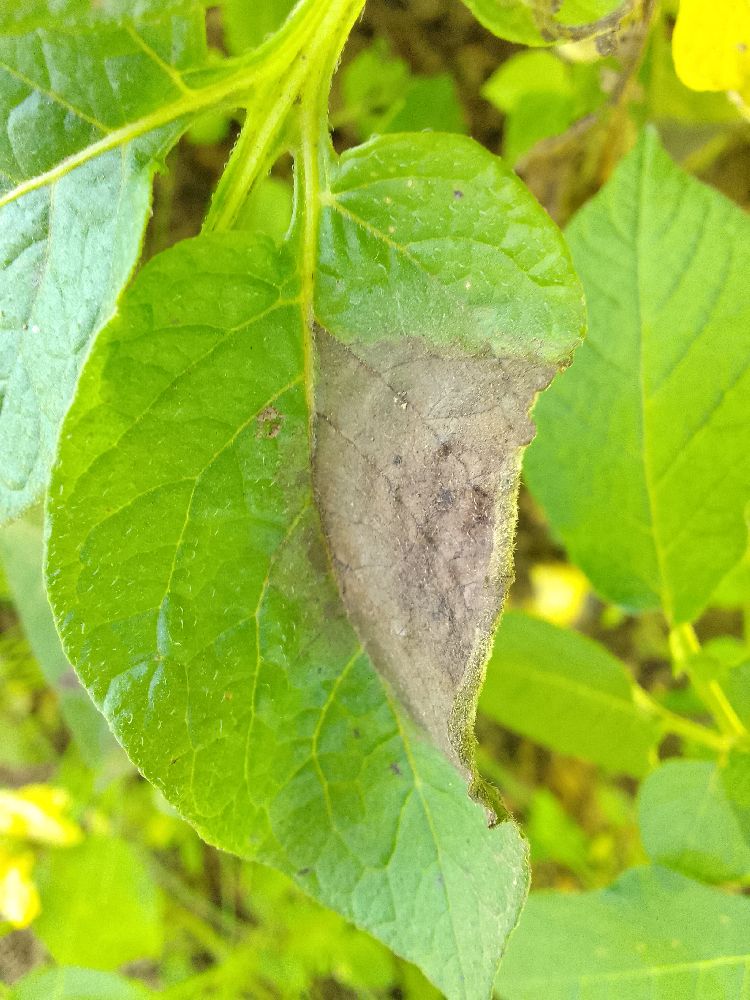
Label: Late blight